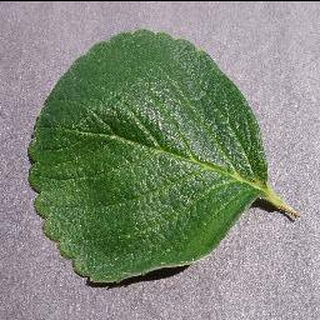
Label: healthy_strawberry